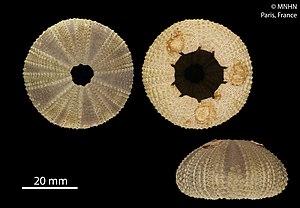
Lytechinus semituberculatus, collection du Muséum National d'Histoire Naturelle (Paris, France). Origine
Lytechinus est un genre d'oursins de la famille des Toxopneustidae.
L'oursin vert des Galápagos est une espèce d’oursins tropical de la famille des Toxopneustidae.